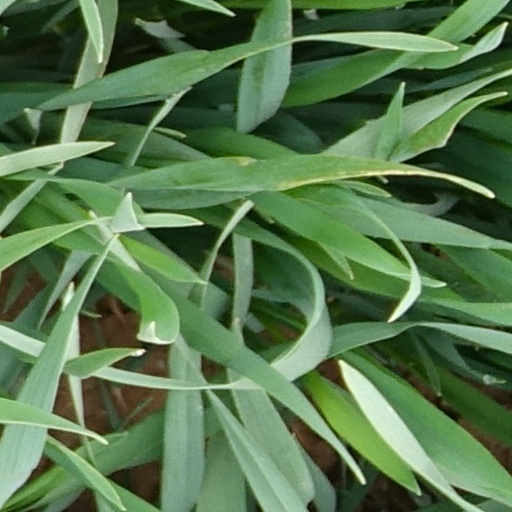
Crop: wheat